Wetherby (Linton Road) railway station

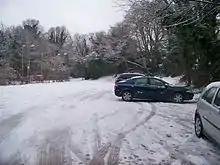
The snow-covered undeveloped site in January 2013

The pedestrian entrance remains near the bridge on the A661, with the original gate and nameboard brackets. The bridges on either side of the station bear a notice issued by British Rail in 1987 stating that the trackbed still belongs to British Rail. Line side markers remain dotted about the old trackbed. Following closure, the station site was used as a car park.